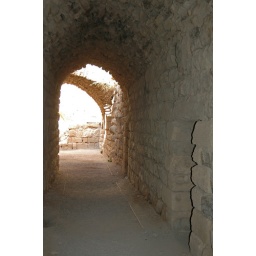
Kerak castle exists over several storeys with tunnels running through the hill.